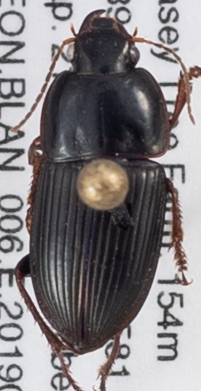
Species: Anisodactylus dulcicollis
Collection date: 2019-05-21
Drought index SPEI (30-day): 0.8
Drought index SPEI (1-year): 2.09
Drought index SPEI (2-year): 2.09